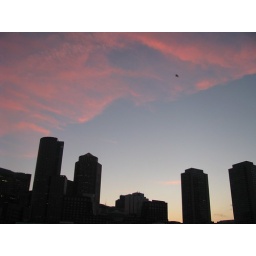
tiny bird in pink